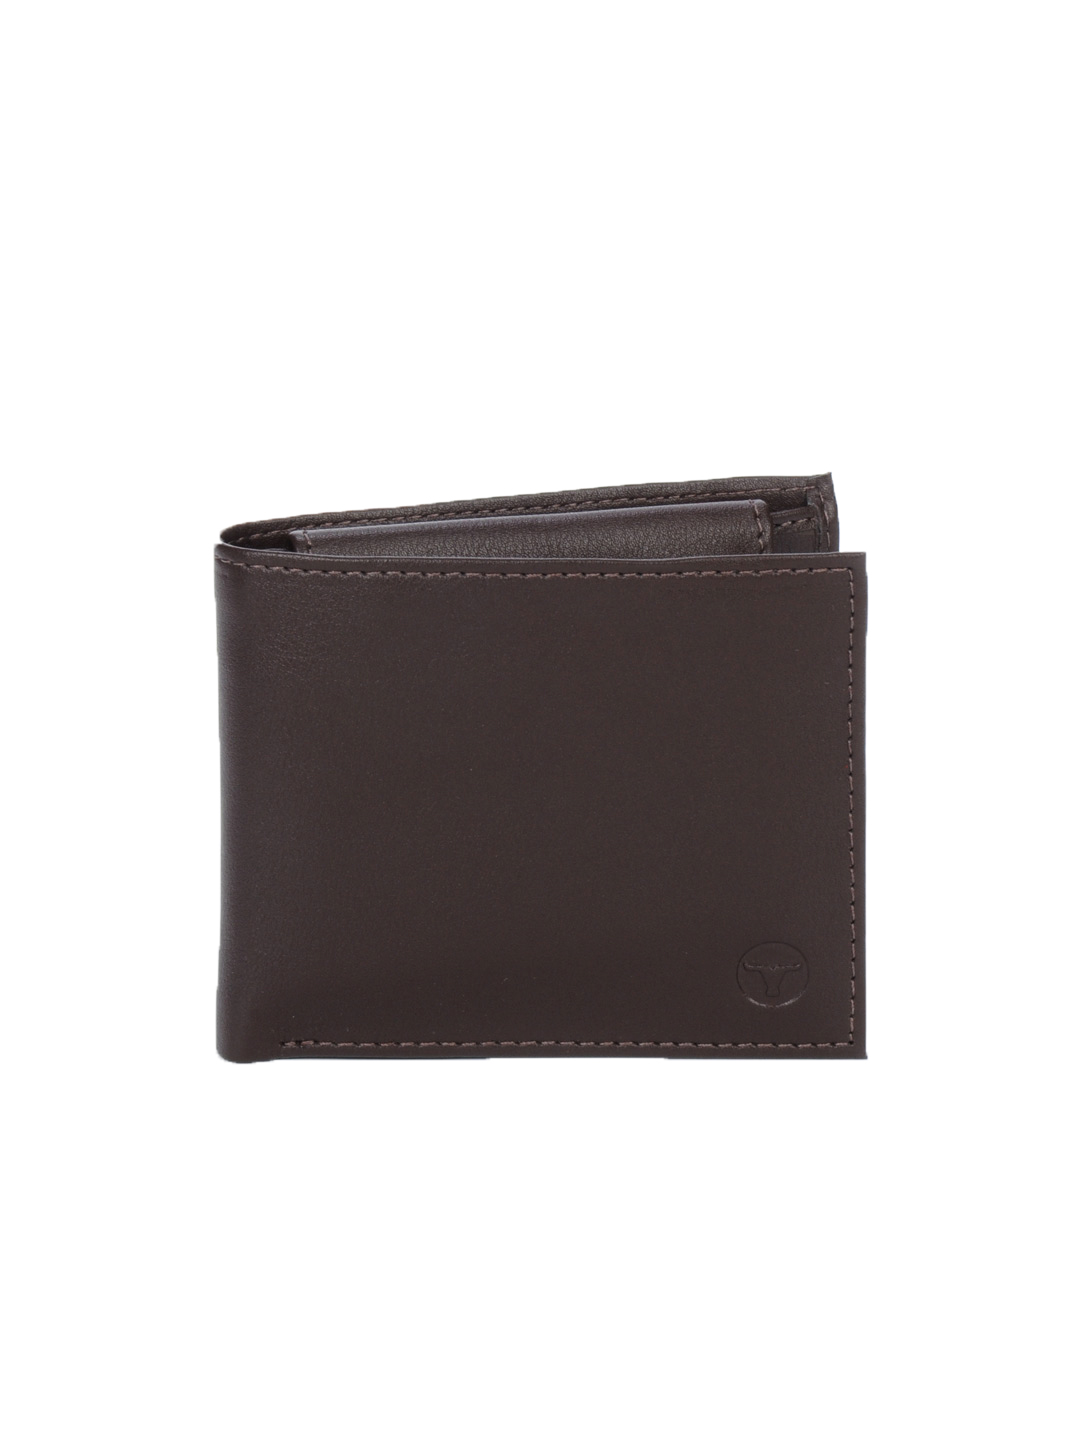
Bulchee Men Brown Wallet
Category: Accessories / Wallets / Wallets
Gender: Men
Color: Brown
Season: Winter 2015
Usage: Casual